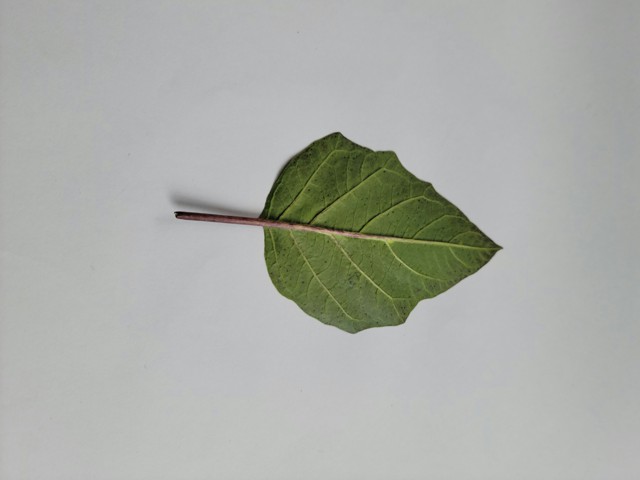
Plant: kalodhutura